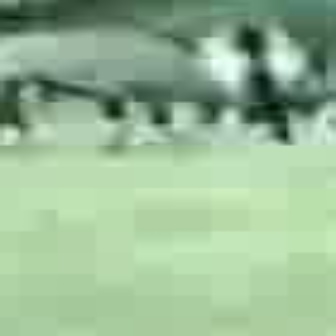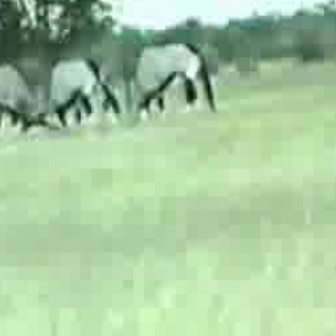
  Please identify the target specified by the bounding box [177,15,311,149] in the first image and locate it in the second image. Return the coordinates in [x_min,y_min,x_max,y_max] format.
Answer: [33,53,117,137]